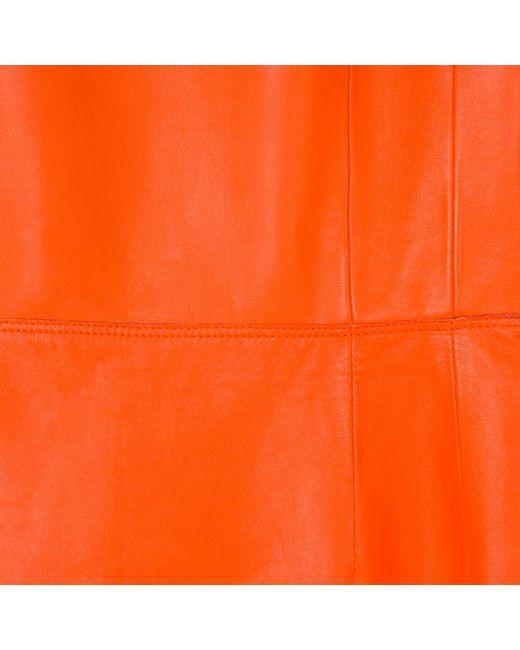
Oberteil aus orangefarbenem Leder mit Ziernähten